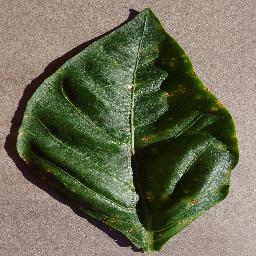
Label: Pepper,_bell___Bacterial_spot